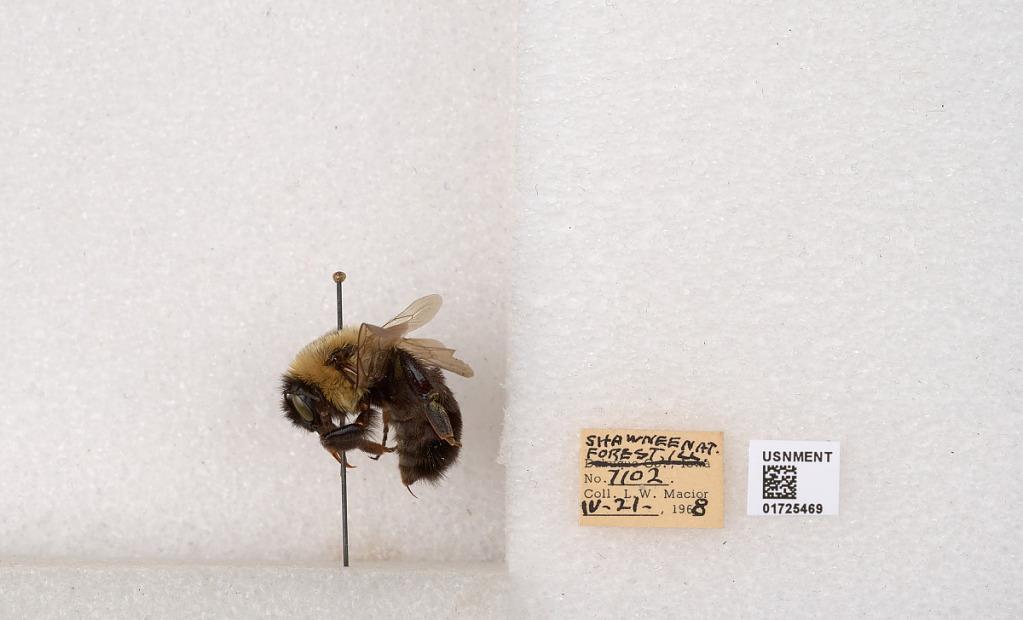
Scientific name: Bombus impatiens Cresson
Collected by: L. Macior
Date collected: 1968-4-21
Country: United States
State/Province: Illinois
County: Johnson
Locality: Shawnee National Forest
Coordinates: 37.5114, -88.8011